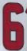
Number: 6